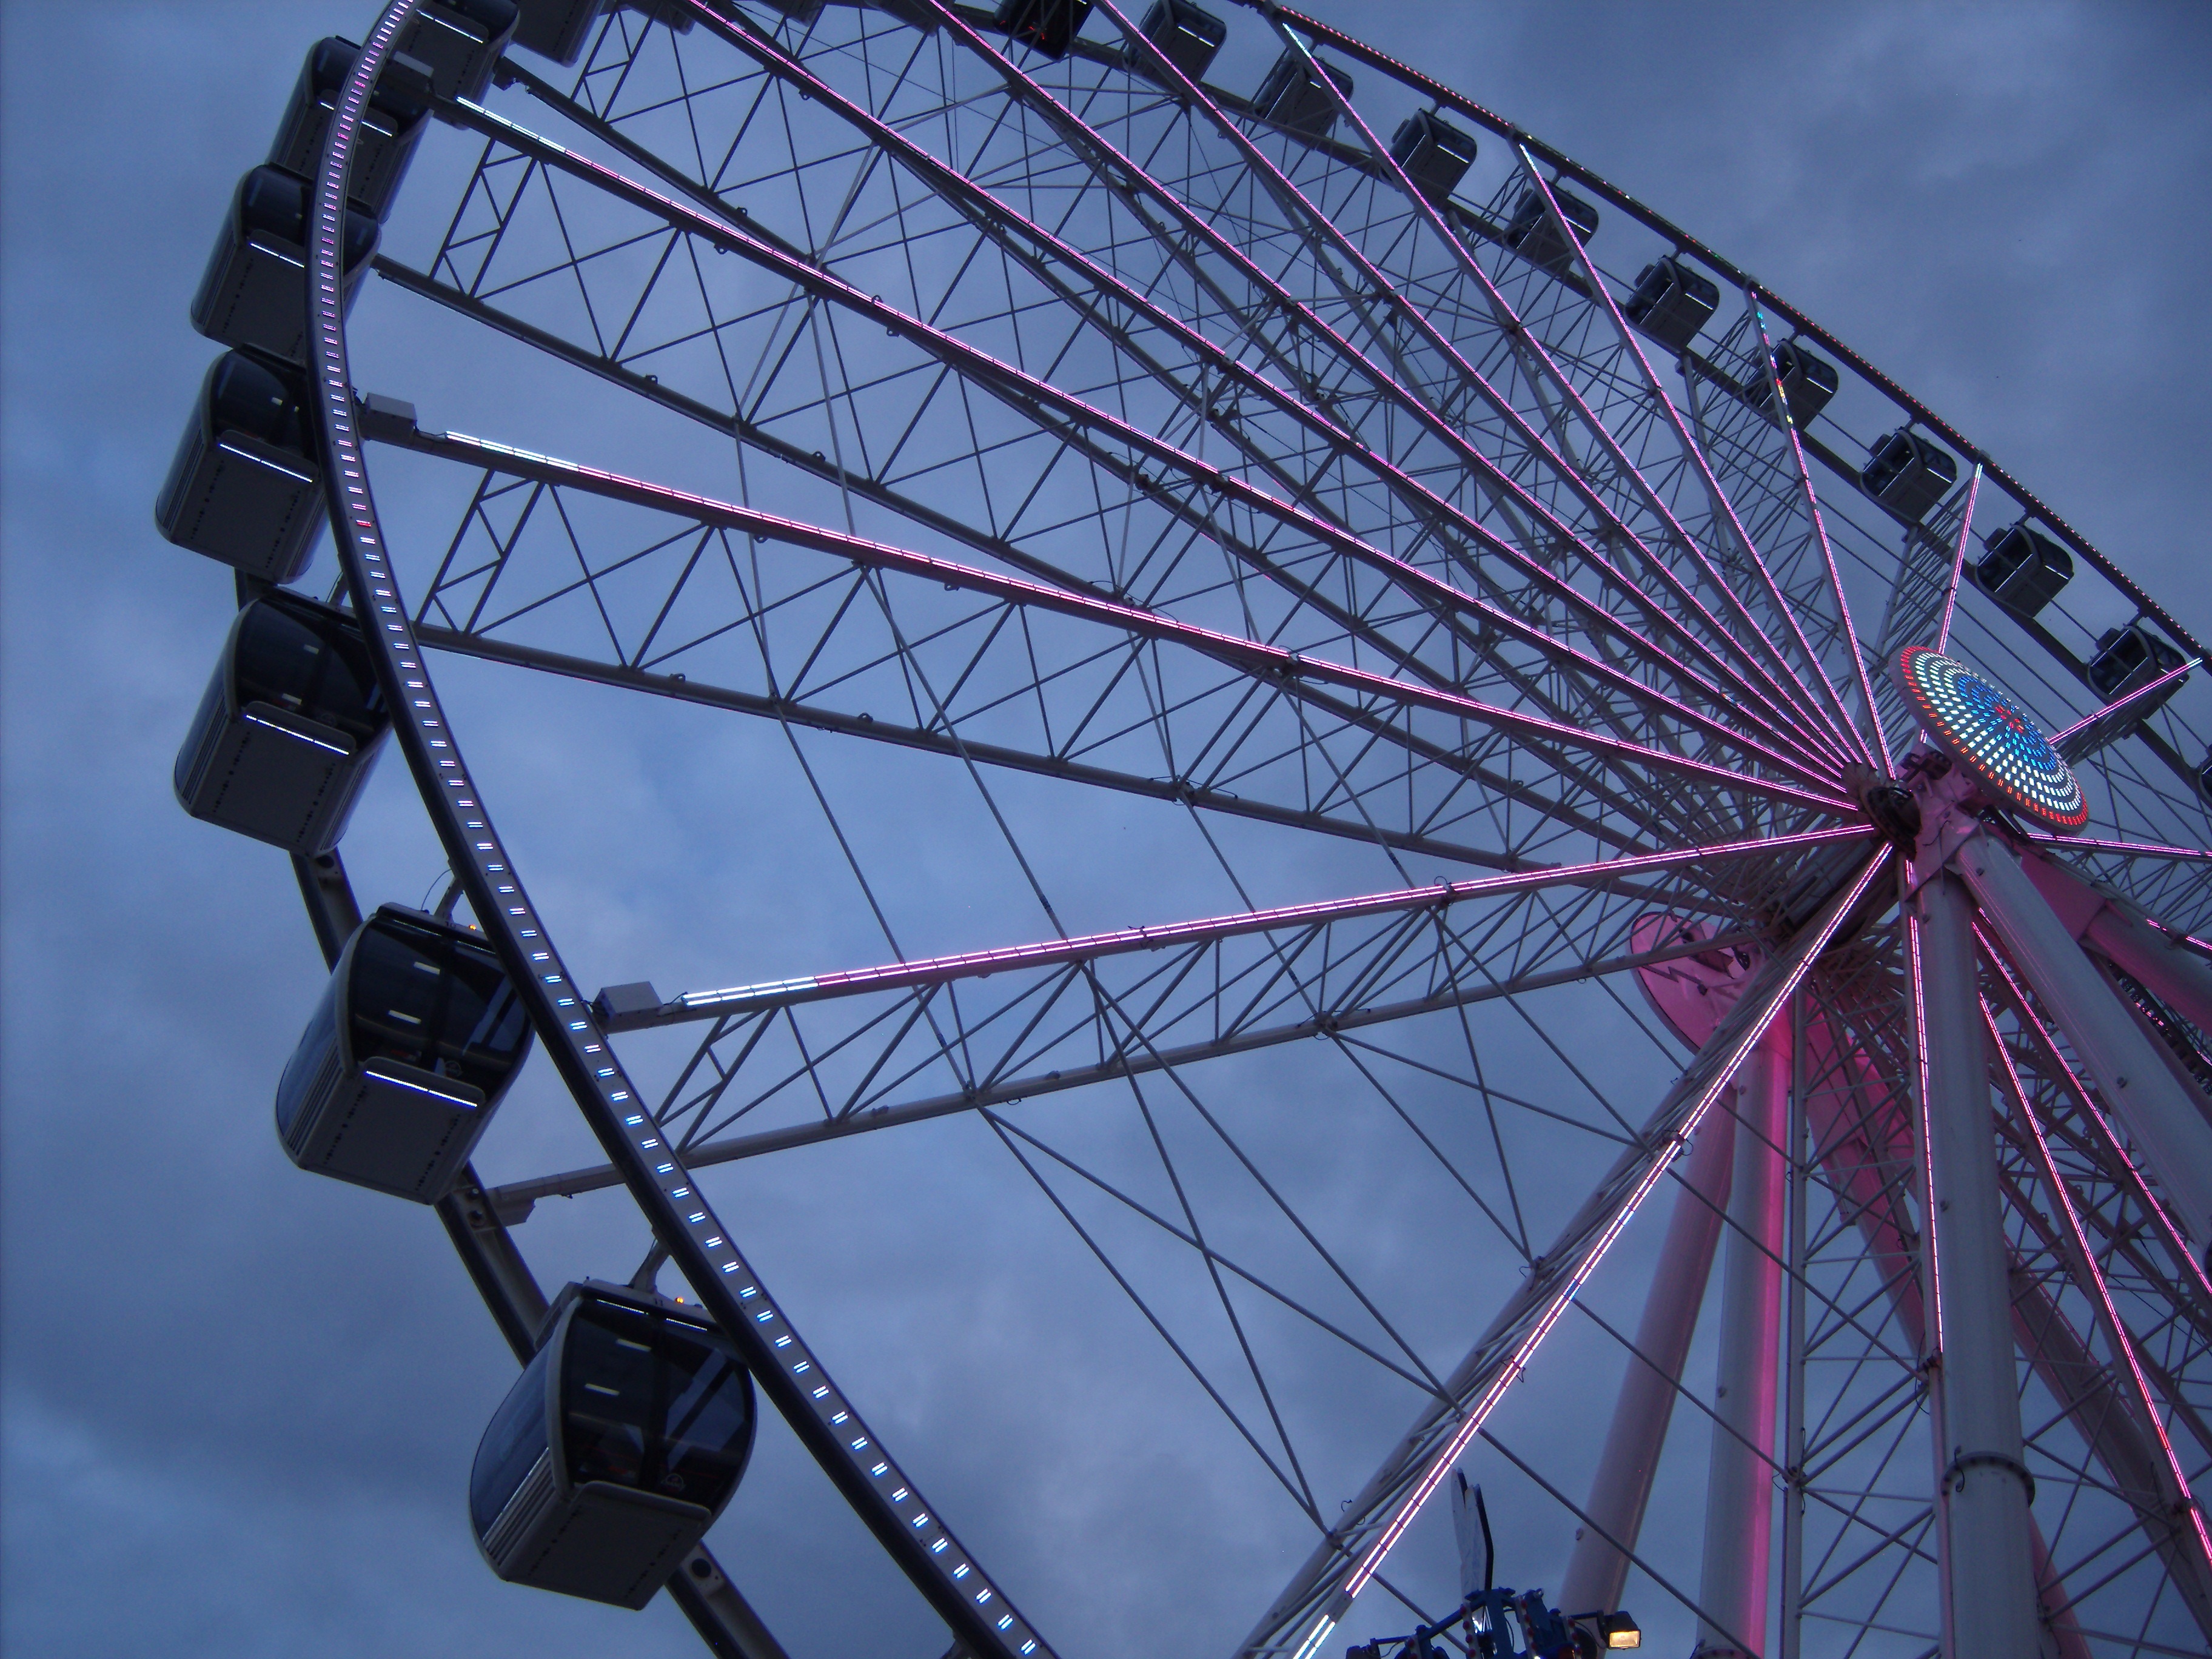
outdoor, wheel, vacation, recreation, ferris wheel, amusement park, park, island, ride, carousel, colorful, fun, tourist attraction, ferris, amusement, the island, entertainment, tennessee, amusement ride, pigeon forge, outdoor recreation, geographical feature